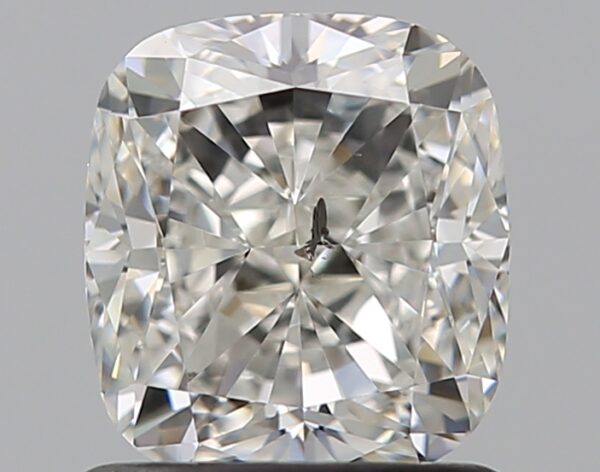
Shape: cushion
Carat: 1.2
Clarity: SI2
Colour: H
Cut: VG
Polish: EX
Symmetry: EX
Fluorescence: M
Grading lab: GIA
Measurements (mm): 6.11 x 5.54 x 3.97